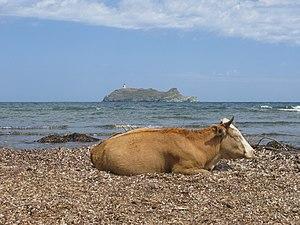
Vache (bos taurus taurus) de race corse sur la plage de Barcaggio, Cap Corse. Et ile de la Giraglia
La Giraglia est une île située au nord-est du Cap Corse, à une distance d'un mille environ du village de Barcaggio, sur la commune d'Ersa.